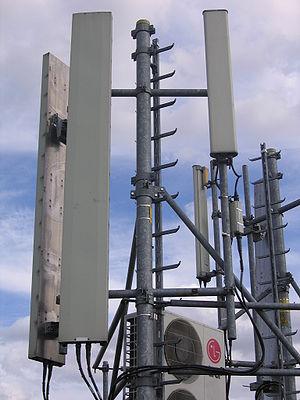
Une antenne relais GSM sur un toit à Paris, France